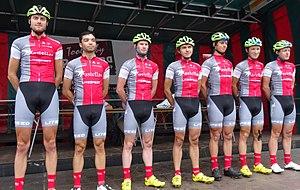
Reportage photographique réalisé le dimanche 10 août à l'occasion du départ et de l'arrivée de la Flèche du port d'Anvers 2014 à Merksem (Anvers), Belgique.
La 23ᵉ édition de la Flèche du port d'Anvers a eu lieu le 10 août 2014 avec pour départ et arrivée Merksem. La course fait partie du calendrier UCI Europe Tour 2014 en catégorie 1.2, elle constitue également la huitième et avant-dernière manche de la Topcompétition 2014. Elle est remportée par le Néerlandais Yoeri Havik qui effectue les 182 kilomètres du parcours en 4 h 12 min 57 s, soit à une vitesse de 43,171 km/h. Il est immédiatement suivi par son compatriote Ivar Slik, et une seconde plus tard par Jens Geerinck.